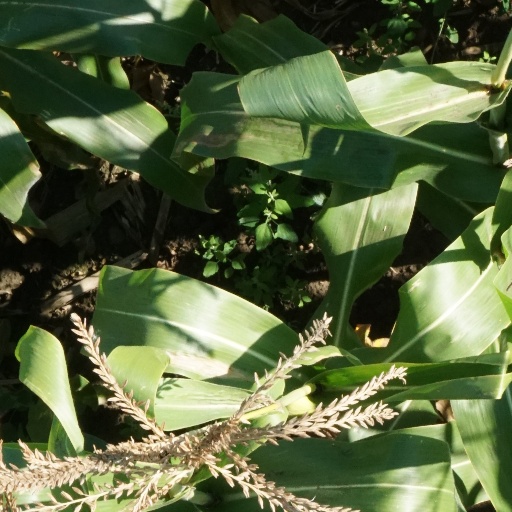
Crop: maize; corn